Mason Thompson

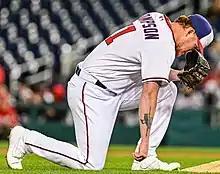
Thompson with the Washington Nationals in 2022

Mason Lane Thompson (born February 20, 1998) is an American professional baseball pitcher for the Washington Nationals of Major League Baseball (MLB). He previously played in MLB for the San Diego Padres.